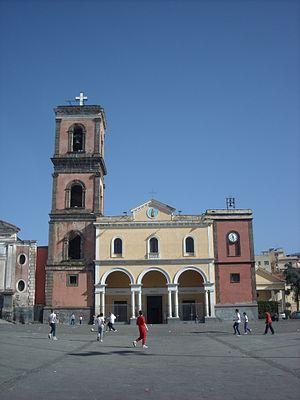
Cette liste recense les basiliques de la Campanie, Italie.